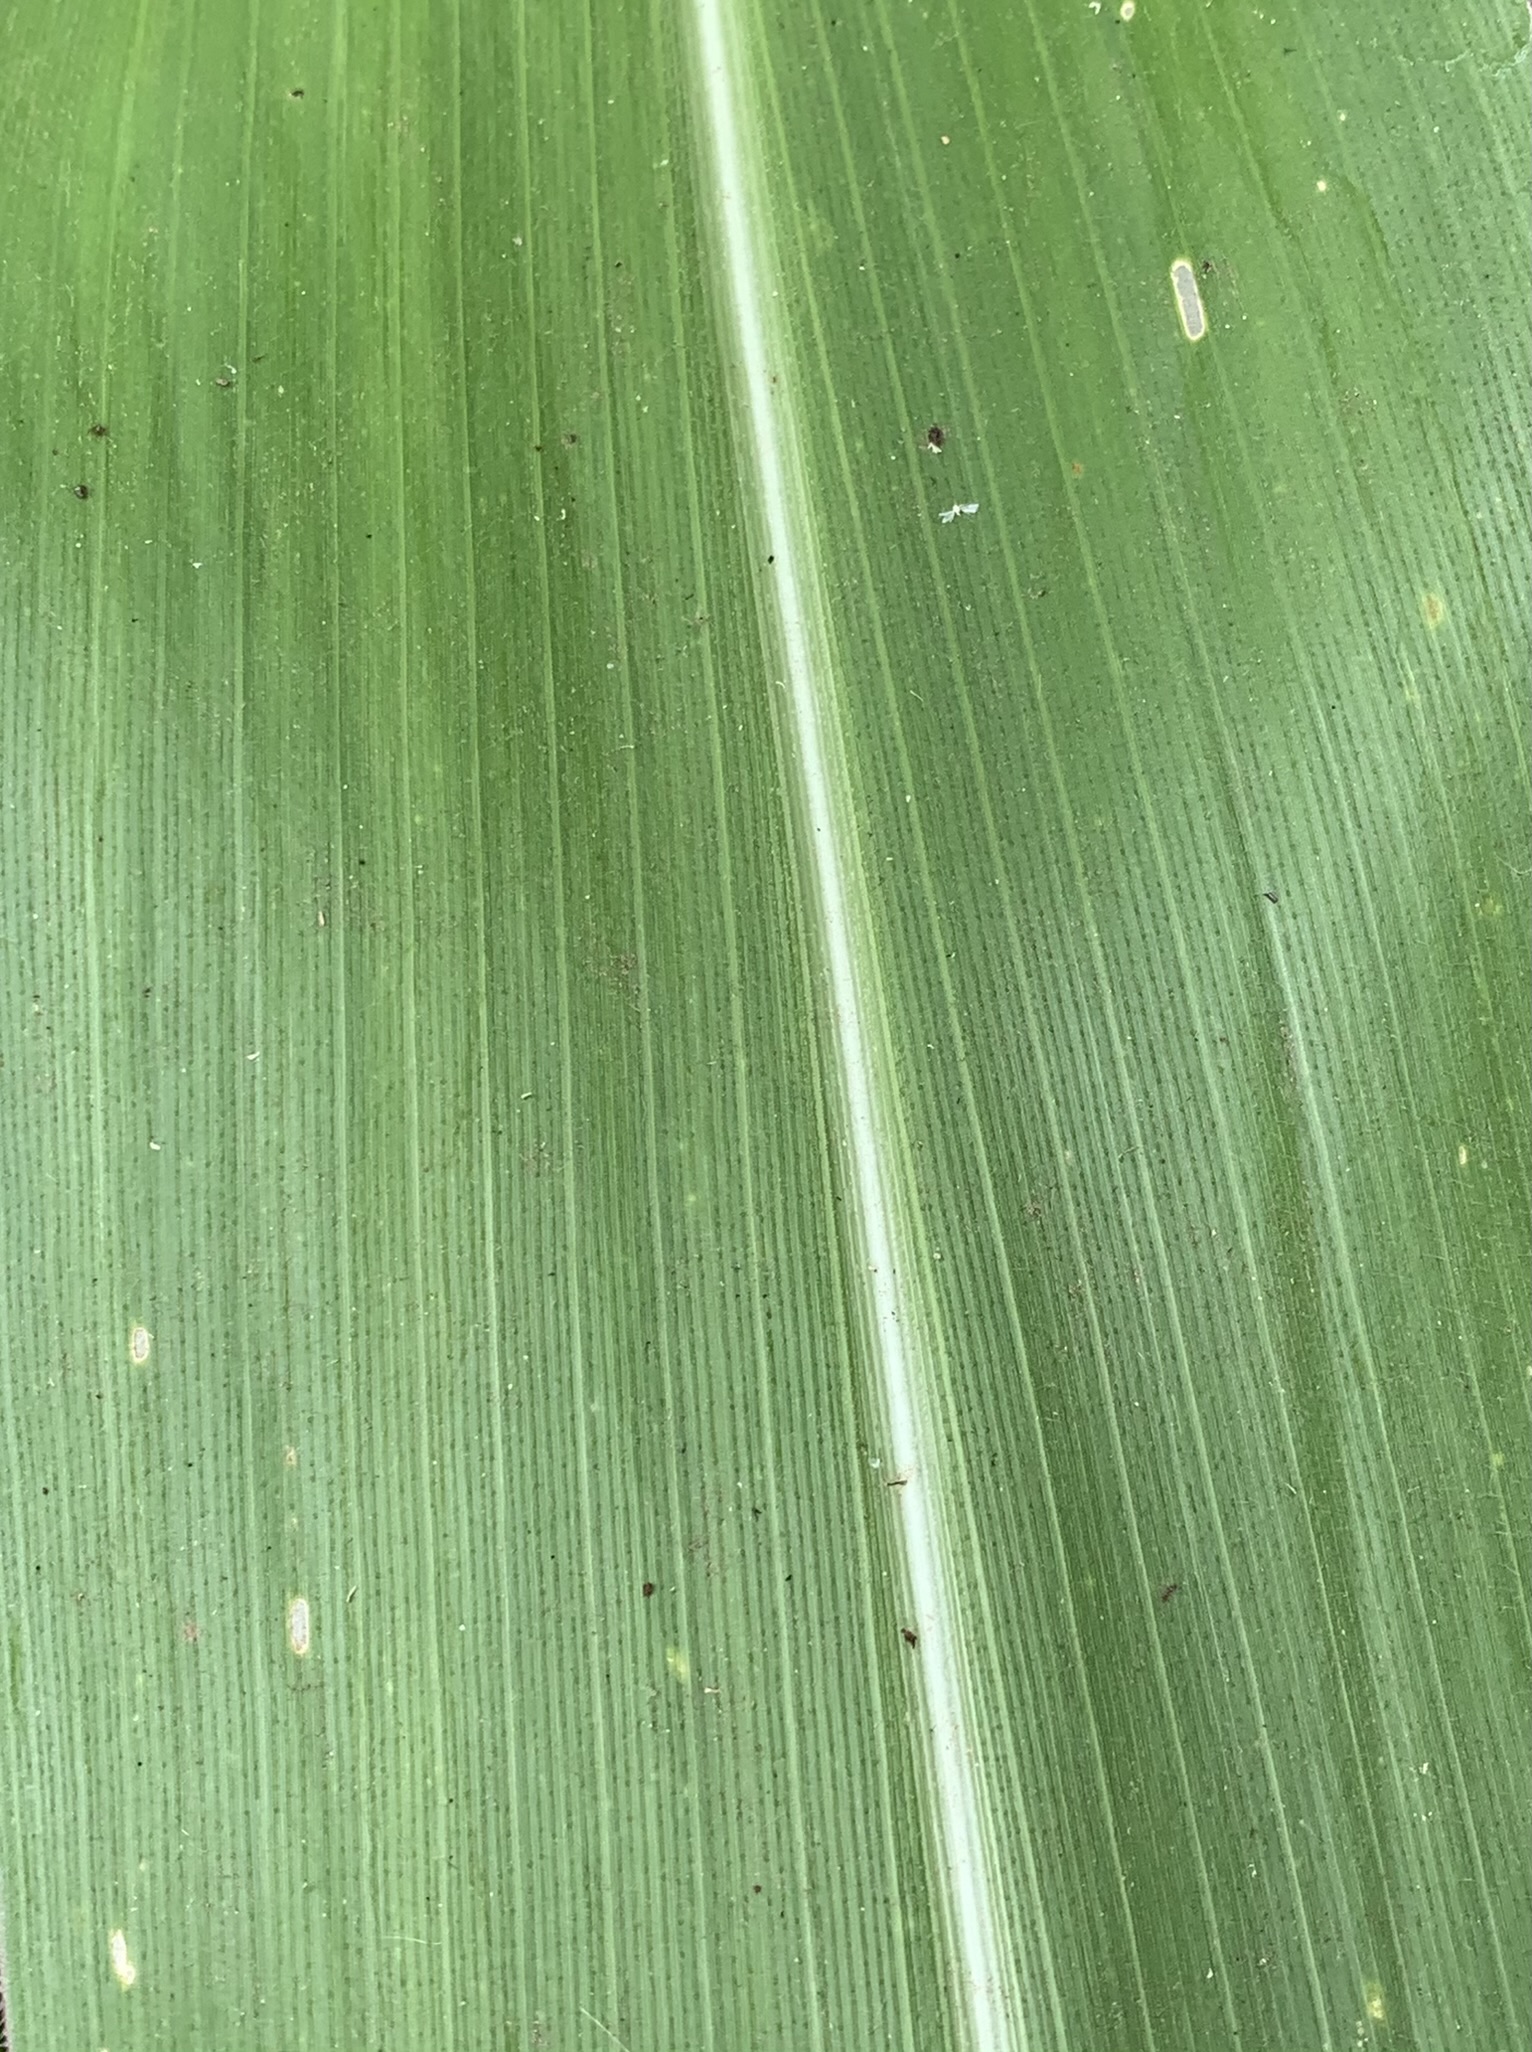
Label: Healthy